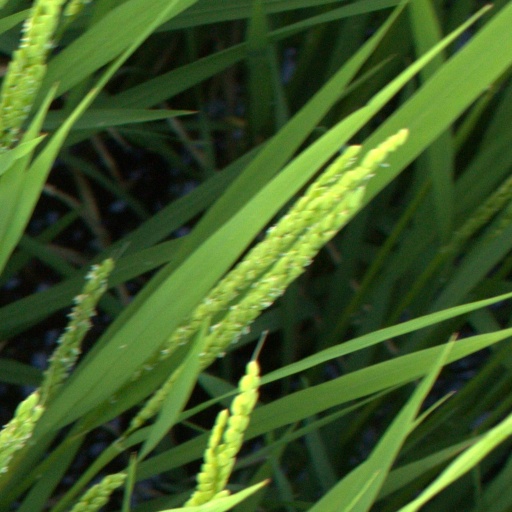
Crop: rice